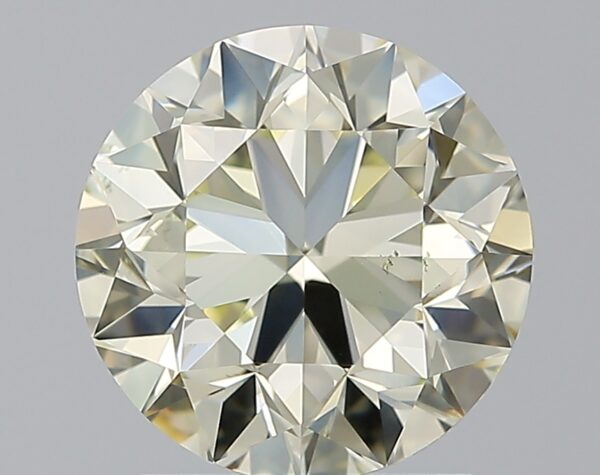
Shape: round
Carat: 2.05
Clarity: VS2
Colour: S-T
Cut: VG
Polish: EX
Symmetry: EX
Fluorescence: N
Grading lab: GIA
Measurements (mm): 7.85 x 7.91 x 5.1